Rose Queen

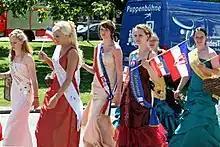
2010 Rendsburg (Germany) Rosenmajestäten by Frank Schwichtenberg

Rose Queen (or Apple Queen, Cotton Queen or Harvest Queen) is a local or regional tradition associated with Whitsun processions or June festivals and fêtes similar to May Queen. Annual civic honorific titles are bestowed by local election to particular individuals, typically local young women.